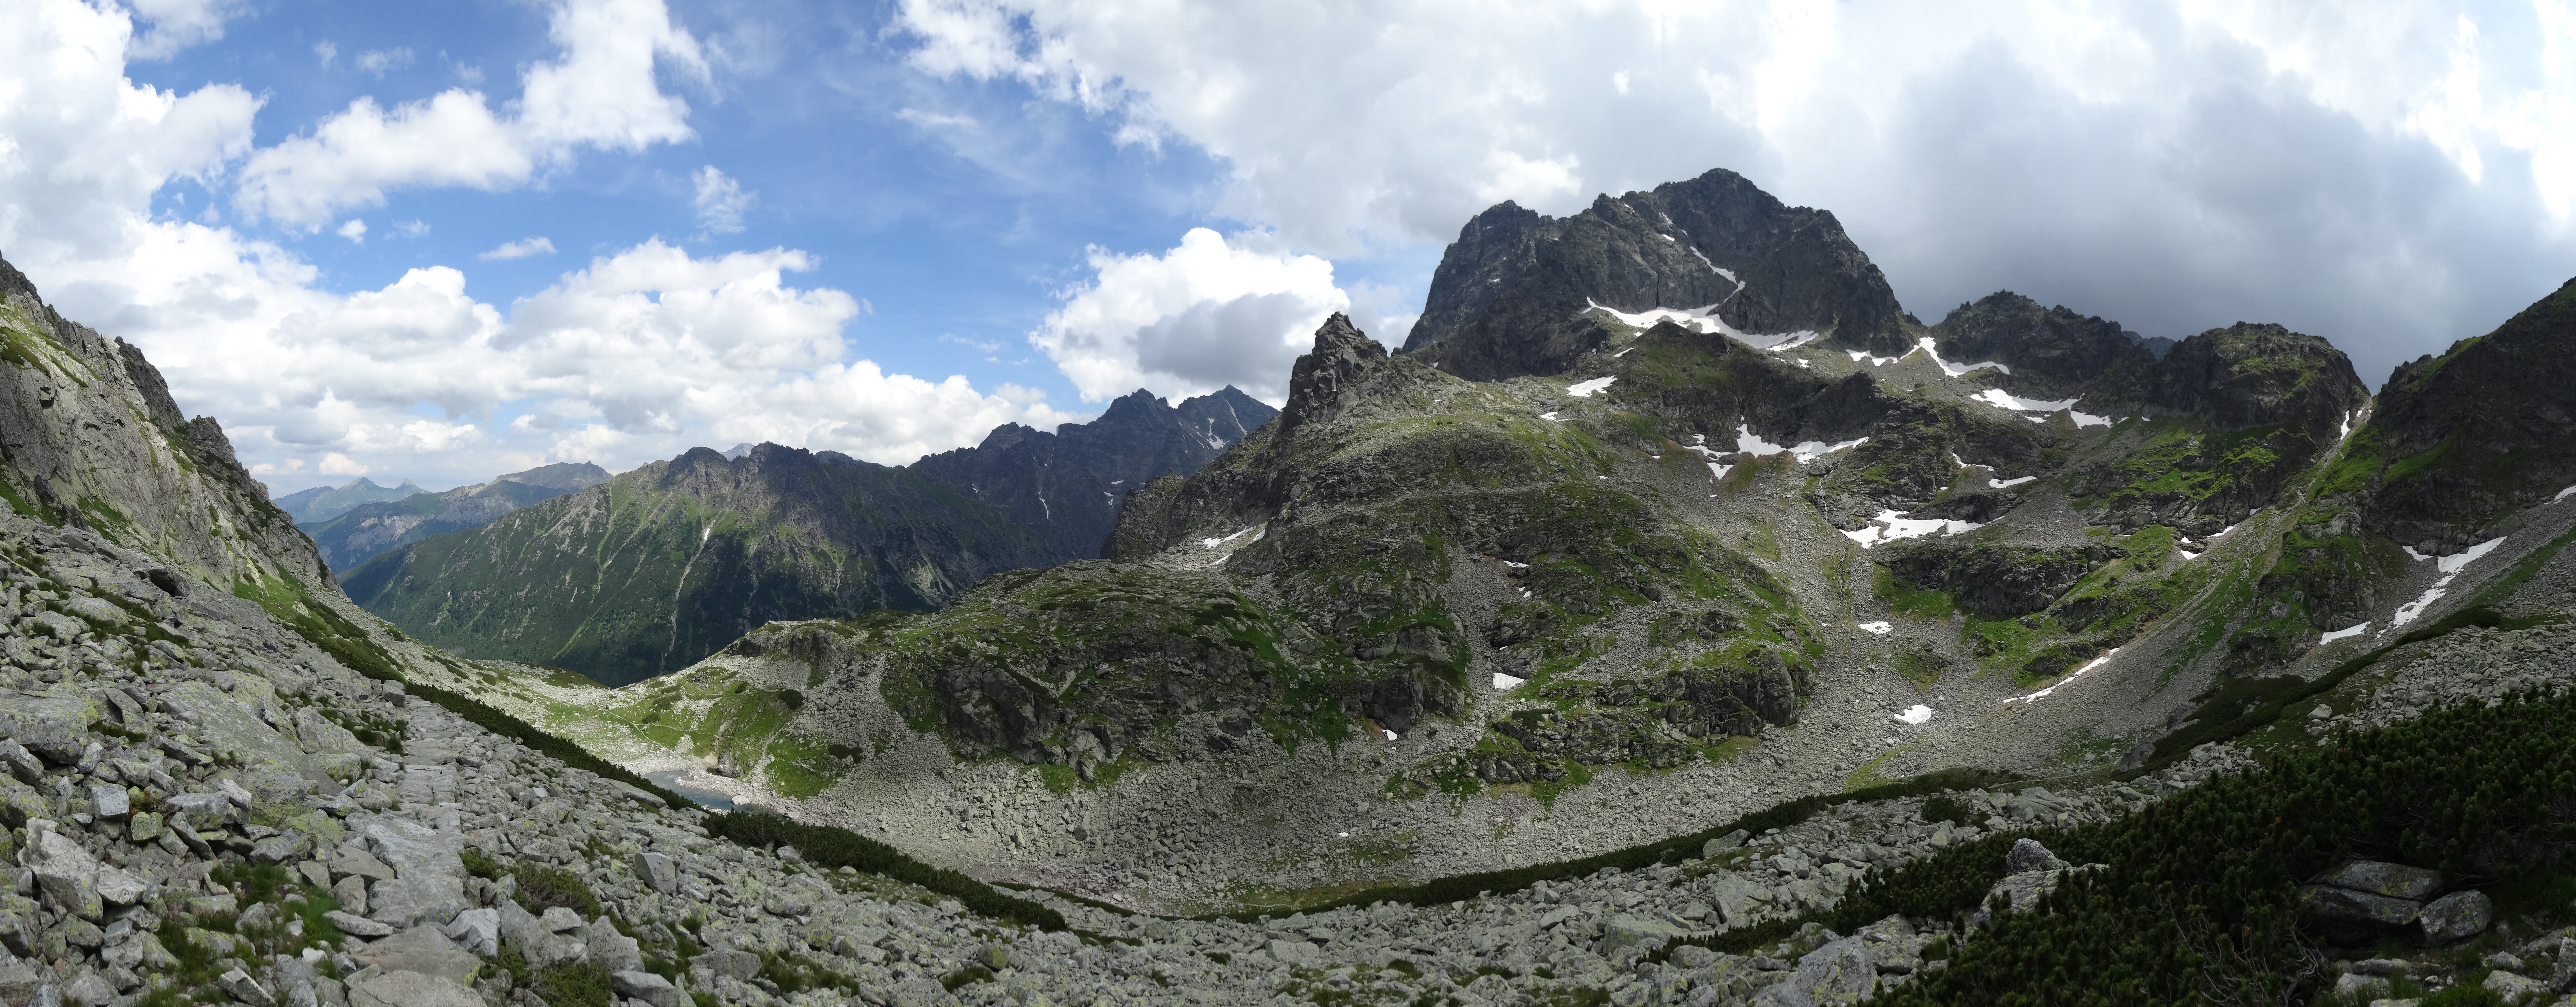
landscape, nature, wilderness, walking, mountain, adventure, valley, mountain range, fjord, ridge, massif, mountains, alps, ravine, plateau, fell, cirque, tatry, moraine, landform, the high tatras, mountain pass, features, geographical feature, mountainous landforms